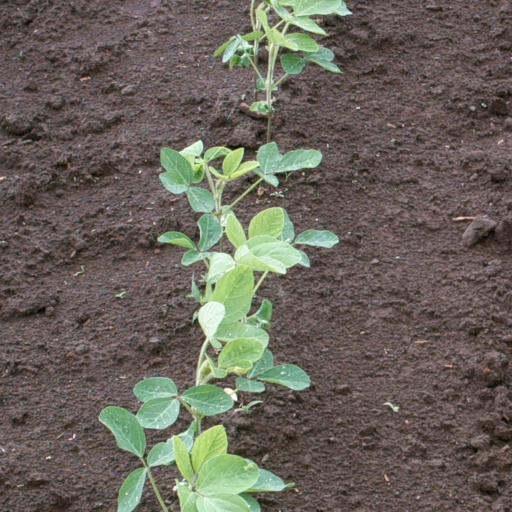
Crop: soybean